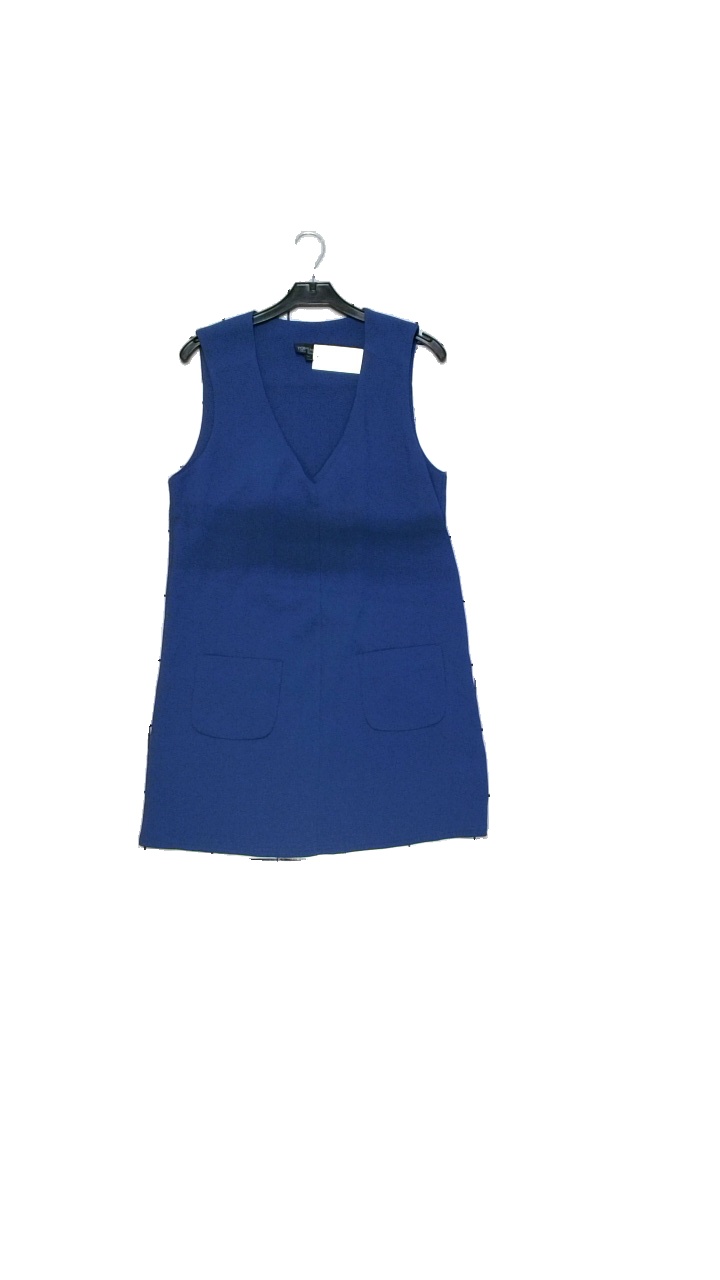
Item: Dress (Ladies)
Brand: Topshop
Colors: Blue
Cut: Regular, V-collar
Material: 97% polyester, 3% elastane
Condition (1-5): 5
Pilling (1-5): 4
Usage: Reuse
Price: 50-100